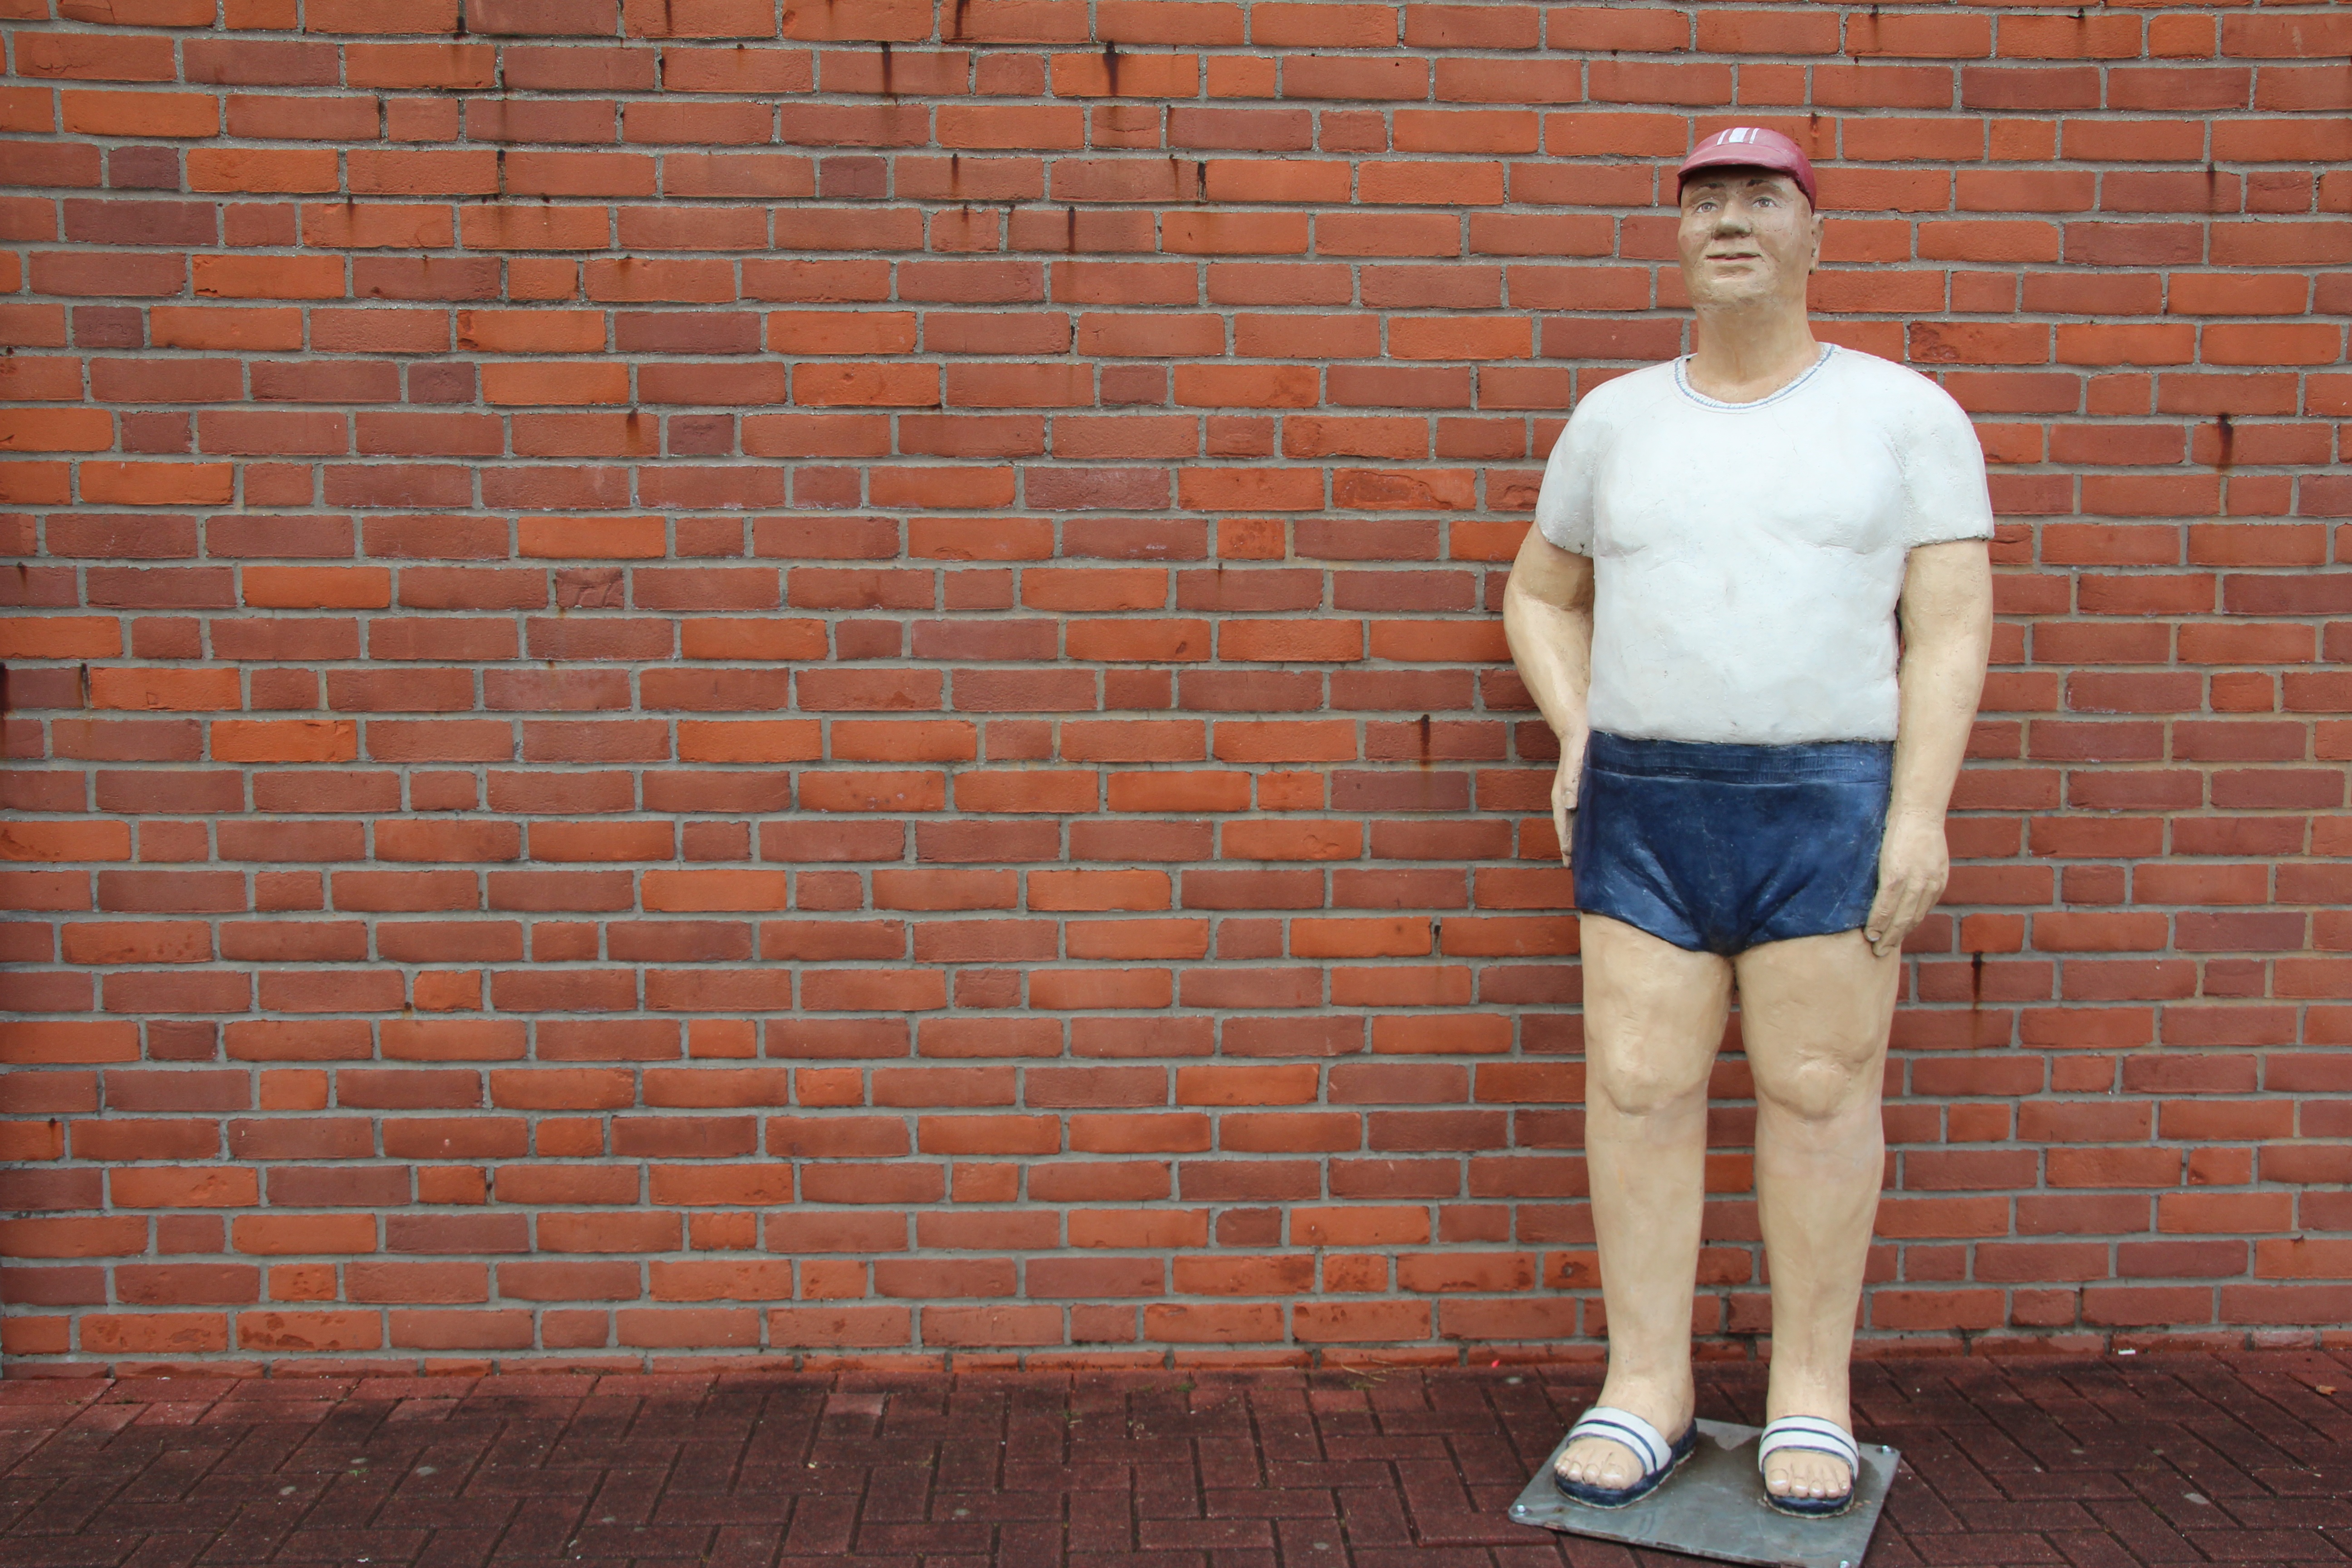
man, person, wall, isolated, leg, standing, arm, muscle, fig, sculpture, art, human positions, human action